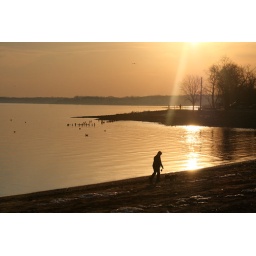
Lady walking her dog in the reflections of the sun off the Delaware River at Battery Park in New Castle Delaware.